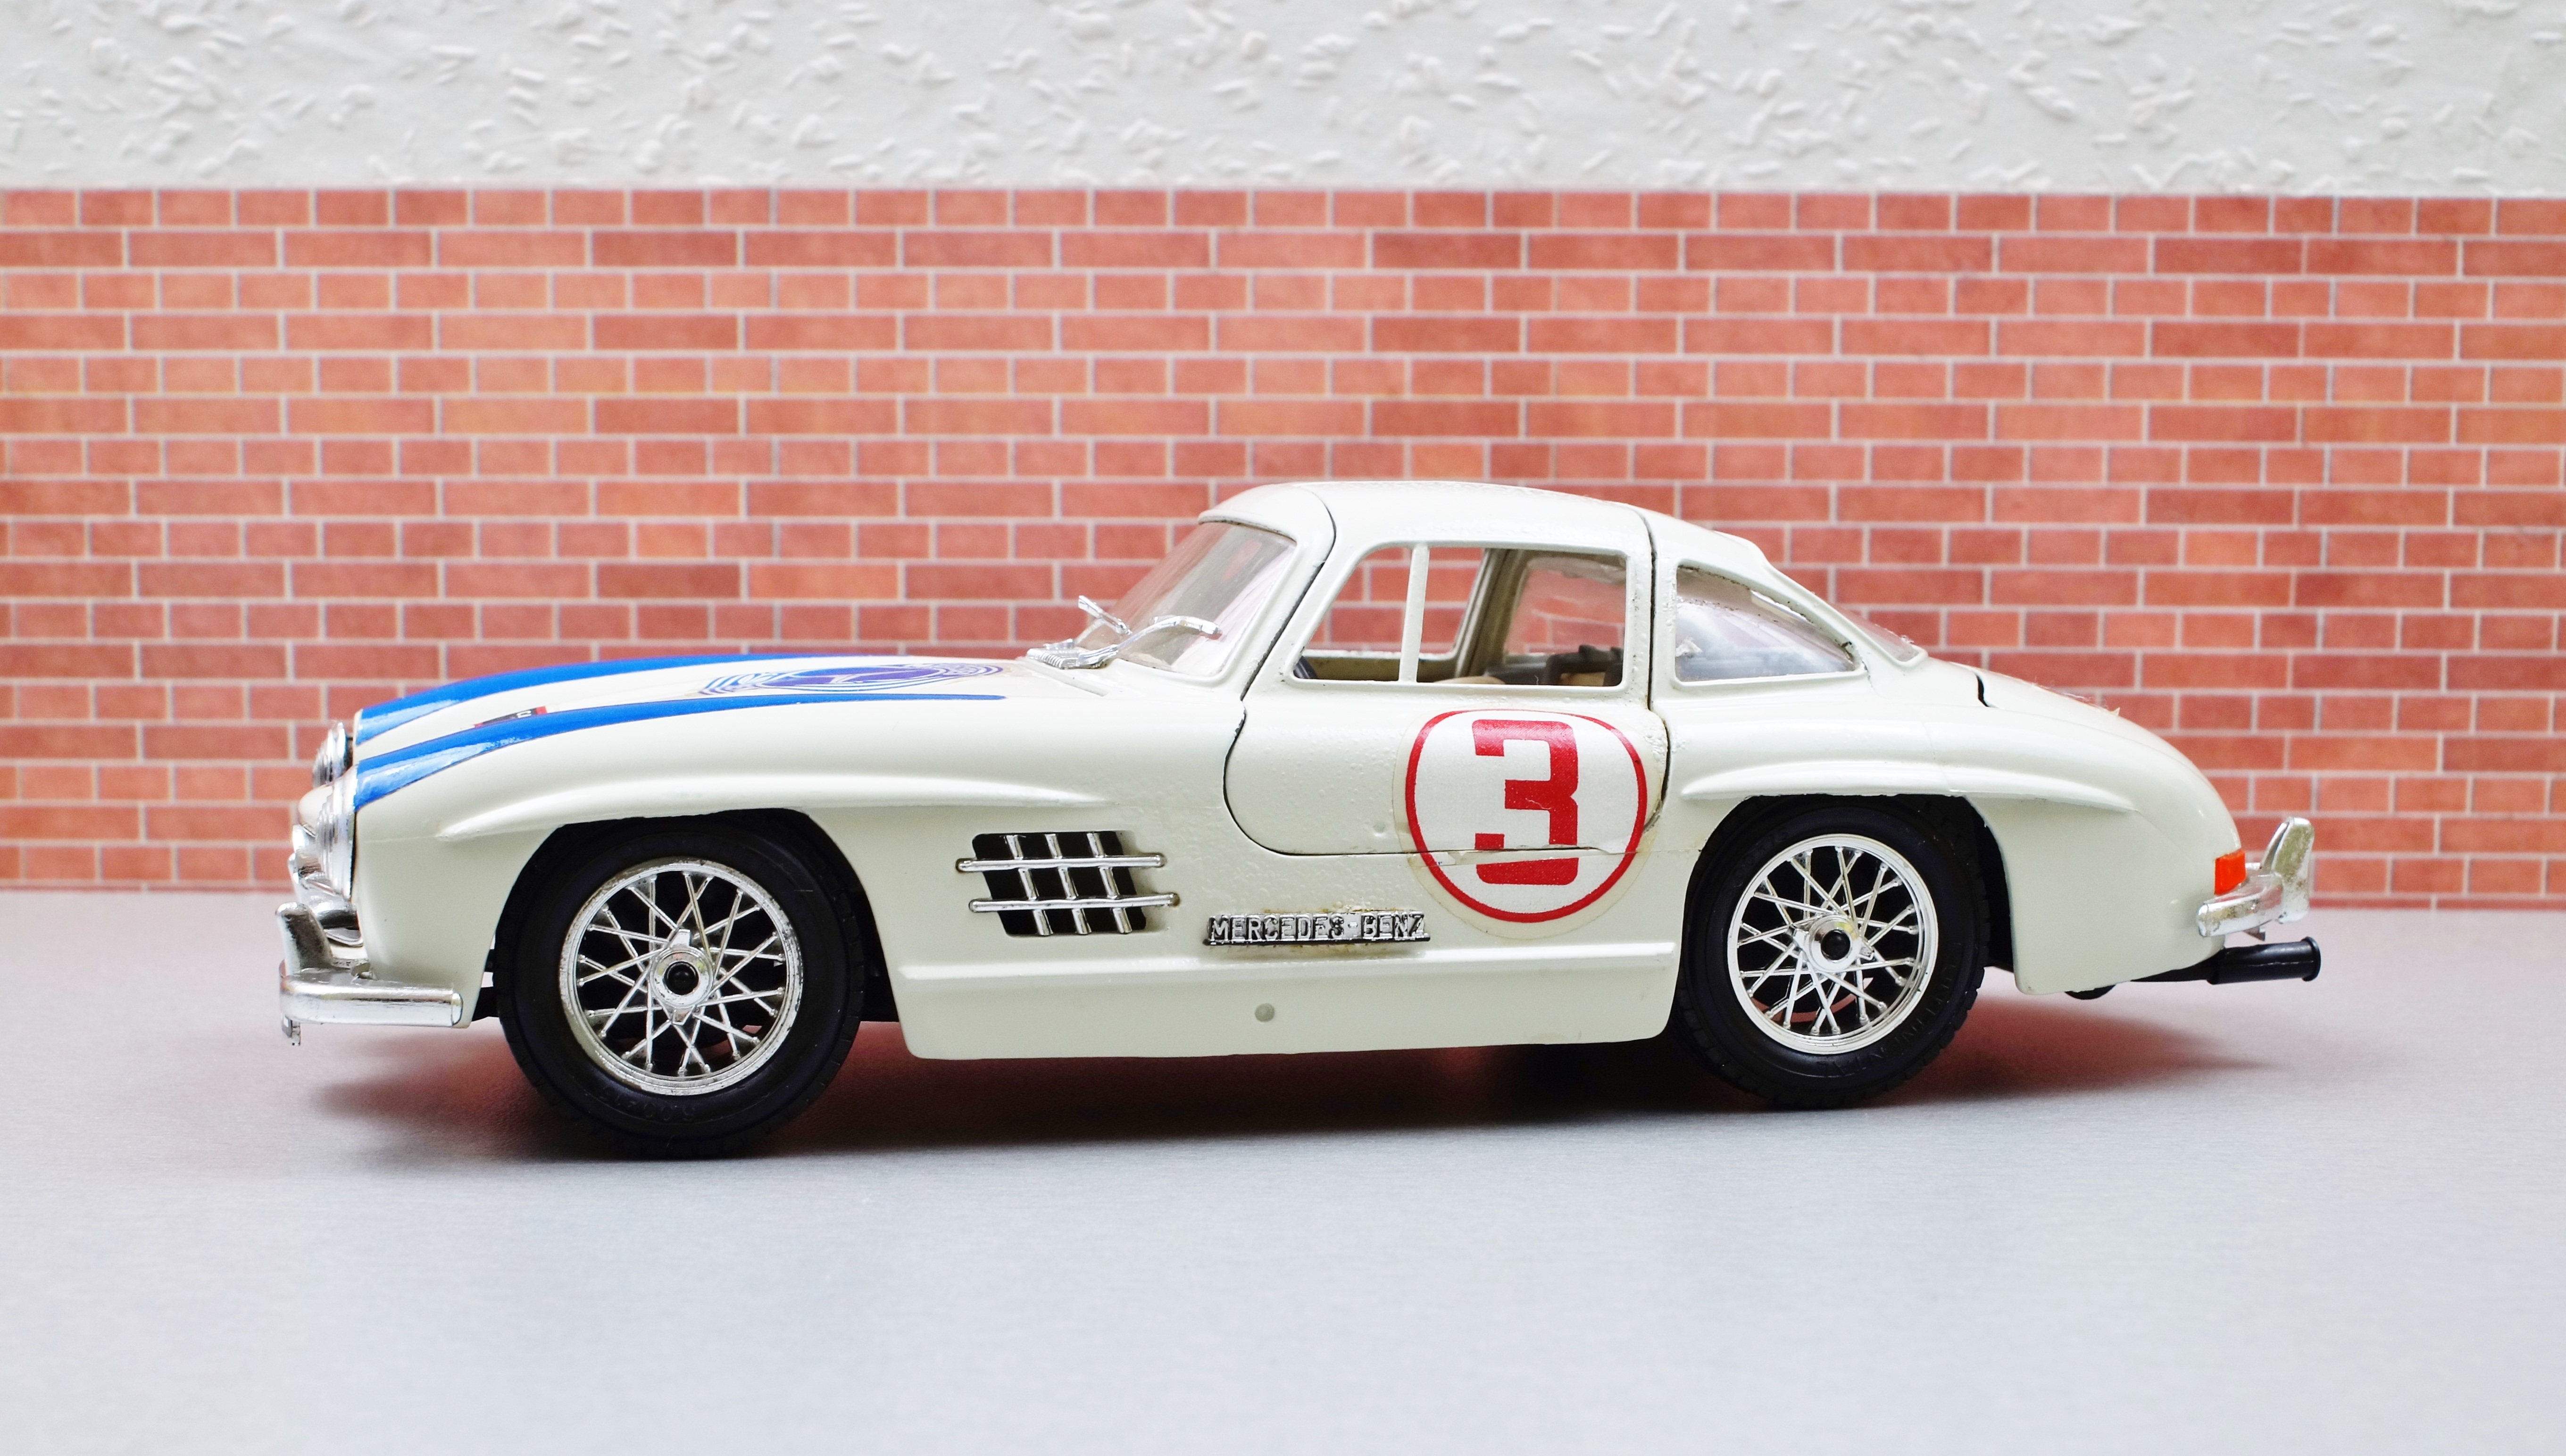
car, old, model, vehicle, auto, speed, classic car, automotive, sports car, race car, toys, oldtimer, mercedes, classic, diorama, expensive, fast, mercedes benz, mechanic, toy car, model car, gullwing, 300sl, land vehicle, automobile make, automotive design, performance car, mercedes benz 300sl